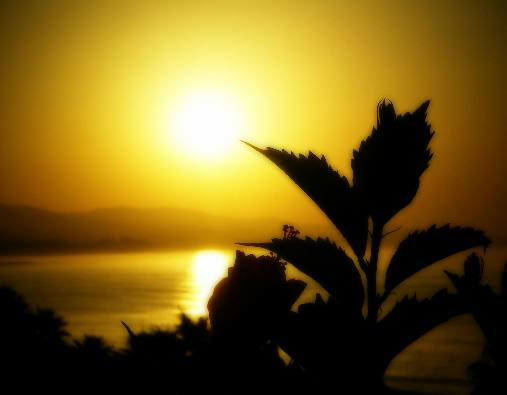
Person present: No